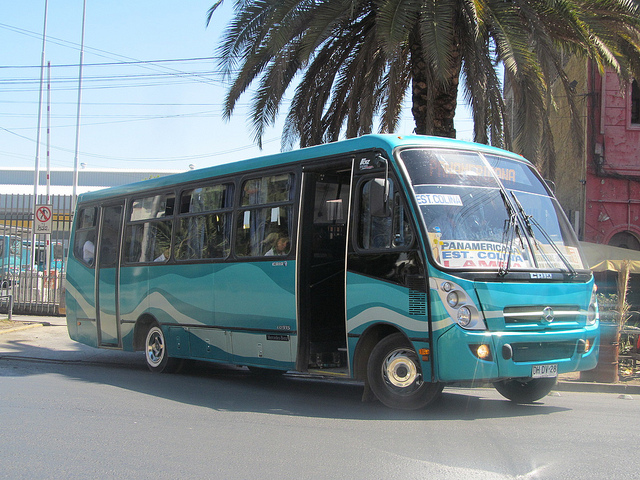
A blue bus waiting for passengers at a stop.

a blue bus is parked on the side of the road

A charter bus is parked under a palm tree.

A blue bus that says Panamerican is on the street.

A bus driving down the street with its door open.